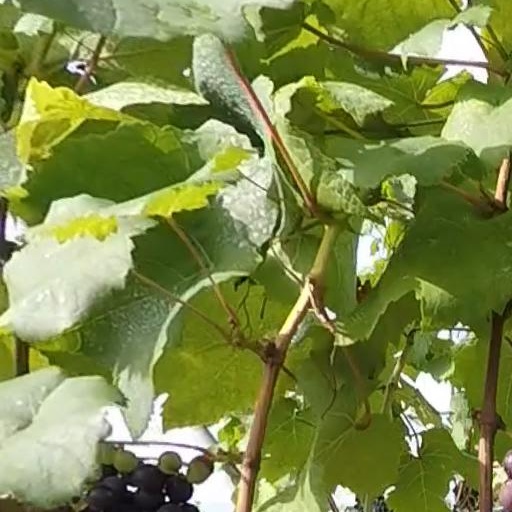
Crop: grape